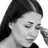
Emotion: neutral